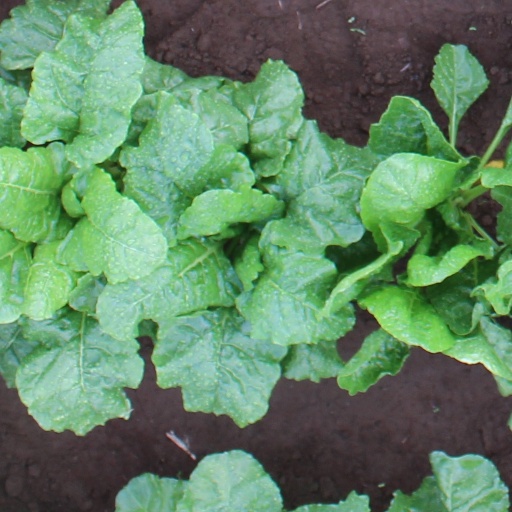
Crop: sugar beet